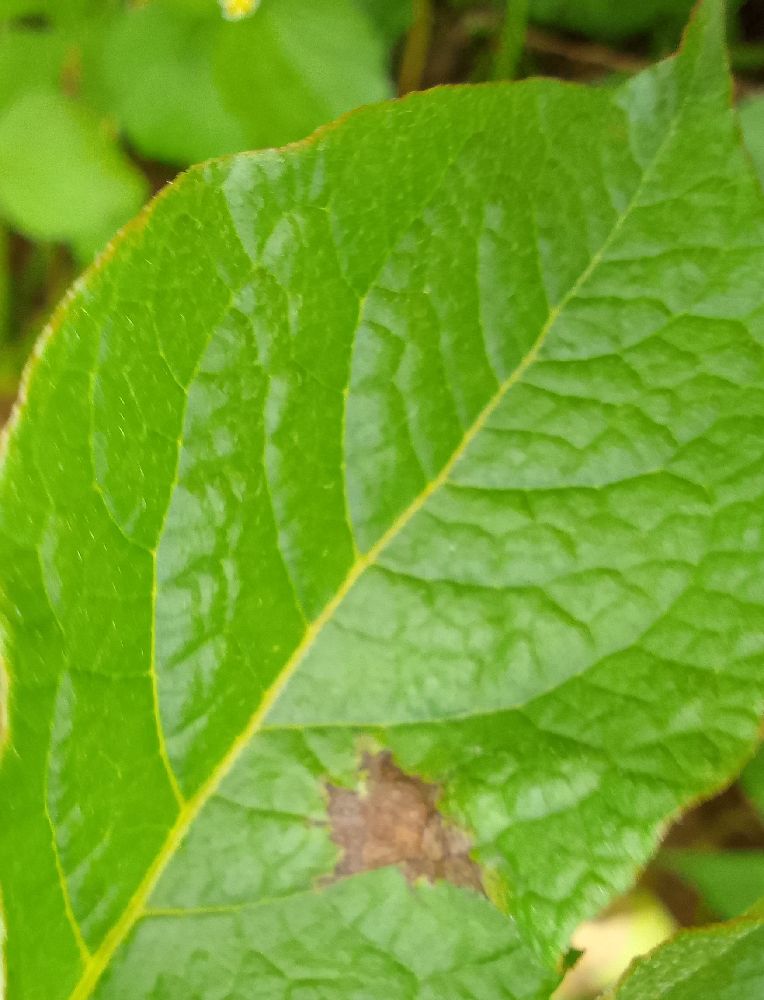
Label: Late blight